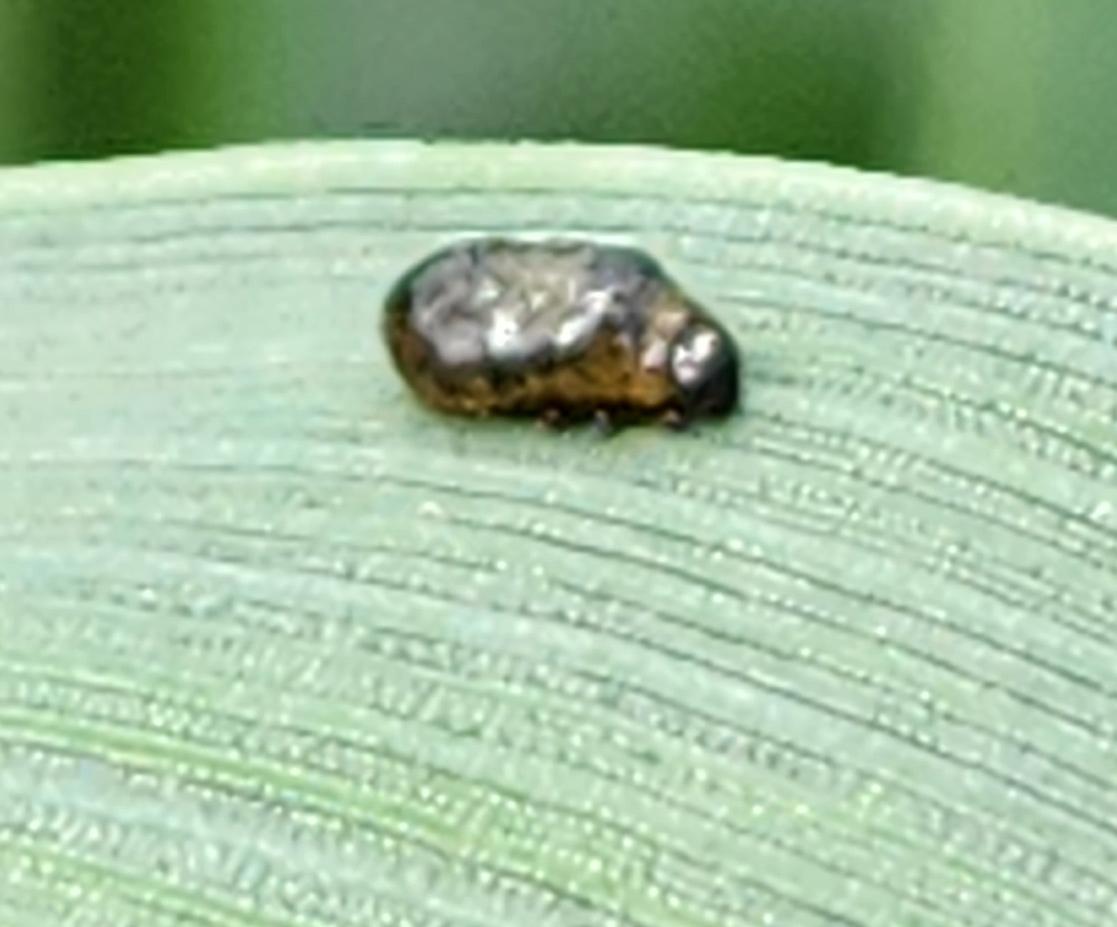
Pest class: cereal_leaf_beetle